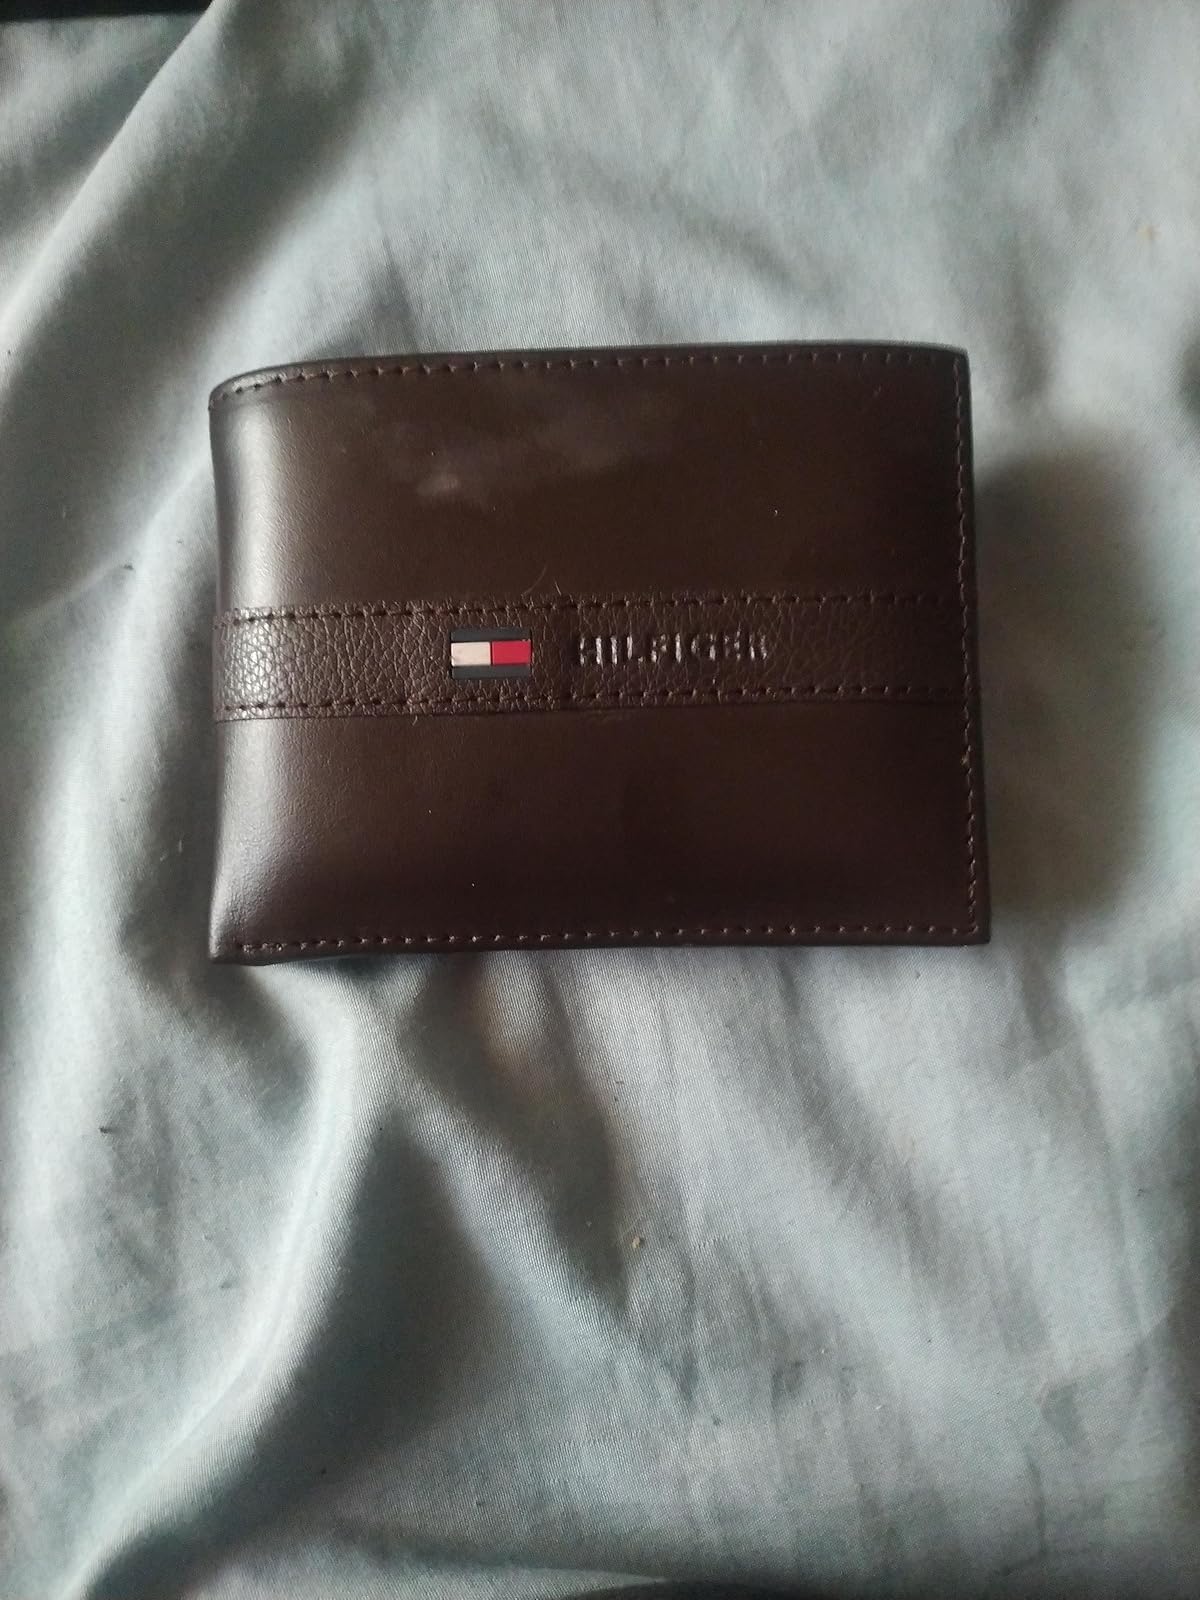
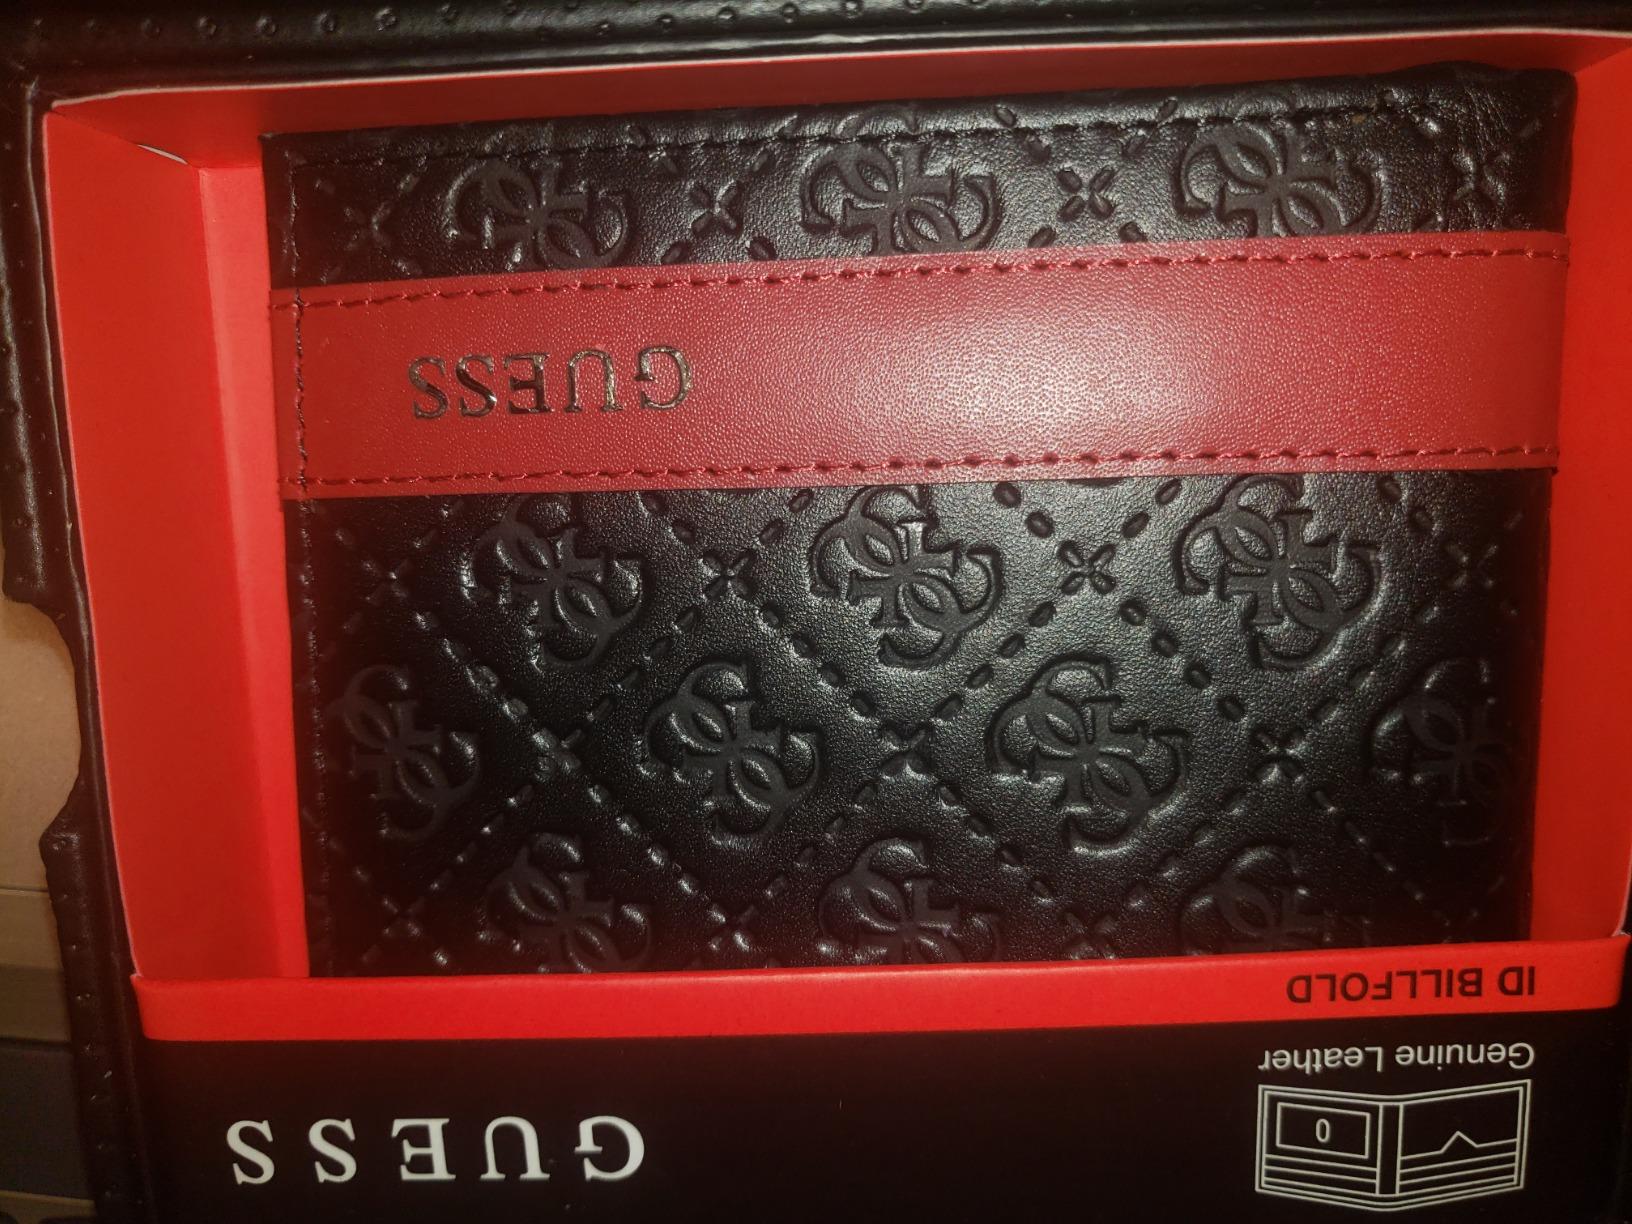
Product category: accessories_wallet
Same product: no